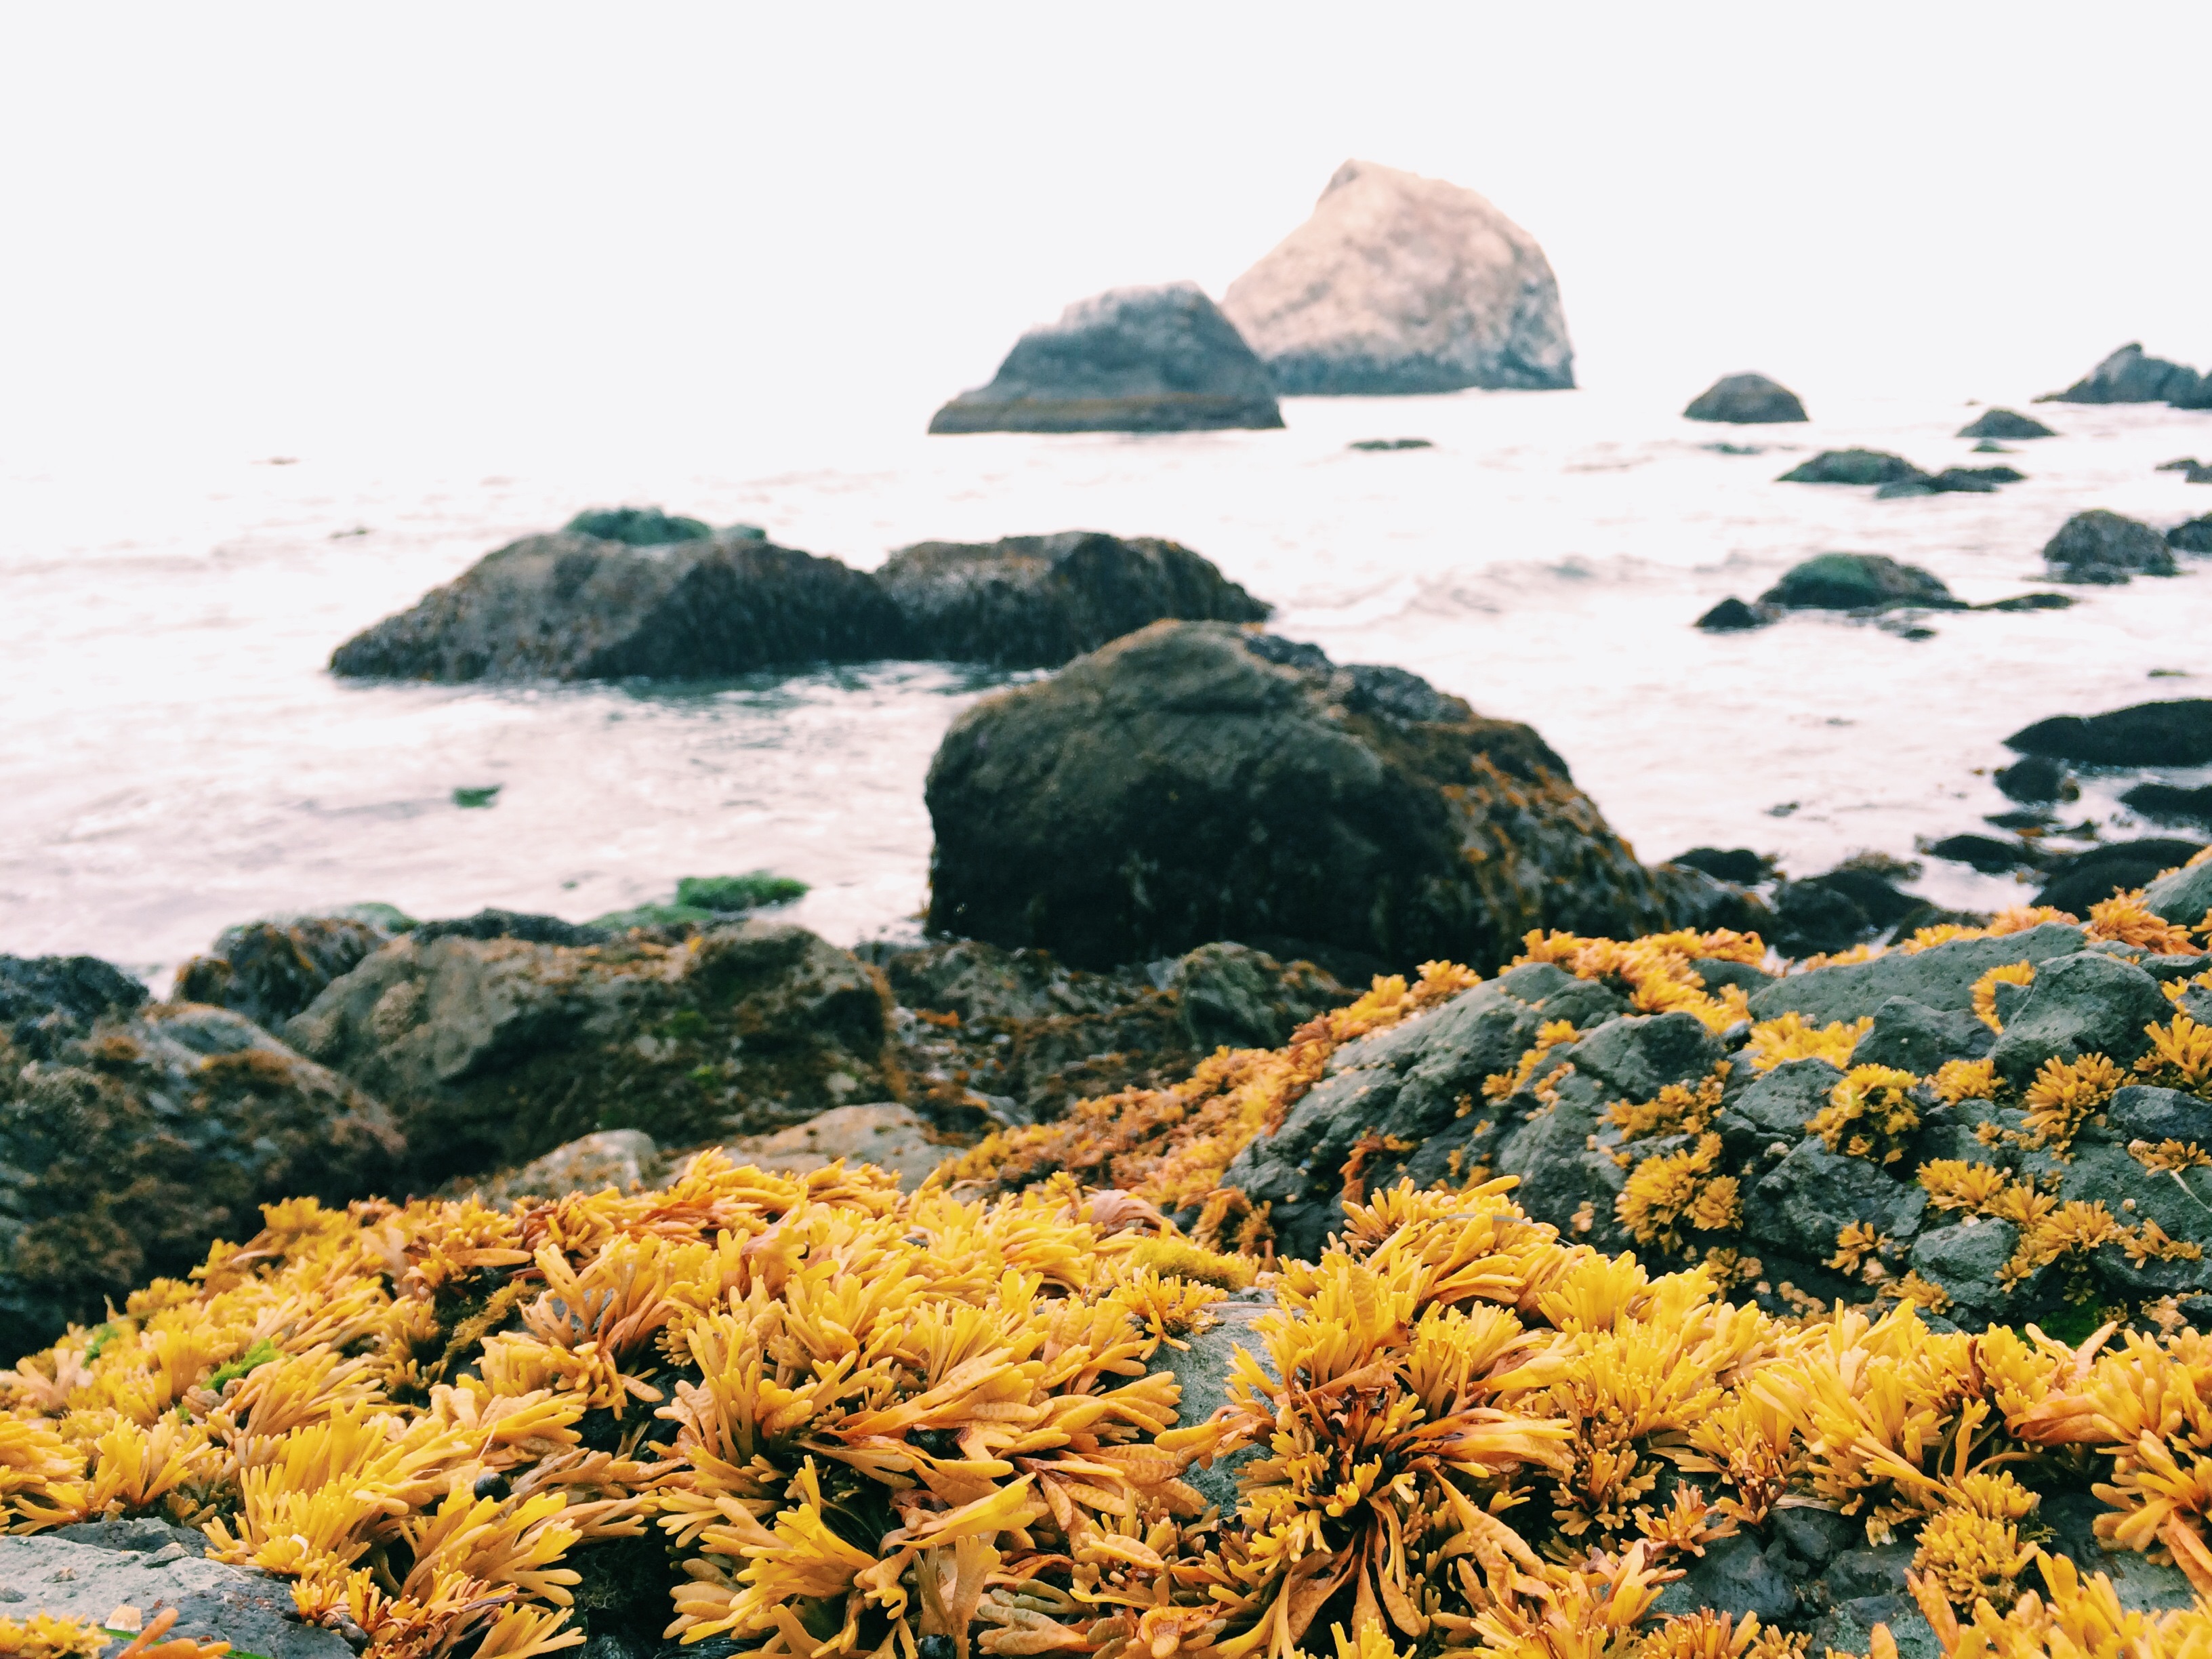
sea, coast, rock, ocean, shore, flower, cliff, bay, terrain, ecosystem, landform